List of birds of India

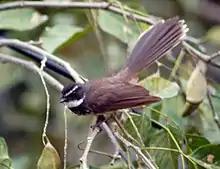
White-throated fantail

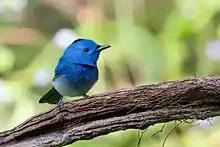
Black-naped monarch

The cuckooshrikes are small to medium-sized passerine birds. They are predominantly greyish with white and black, although some species are brightly coloured. There are 15 species which have been recorded in India.